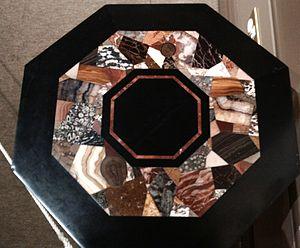
Le noir d'Ashford, ou marbre noir d'Ashford, est un calcaire sombre, couleur café brûlé, issu de mines situées près d'Ashford-in-the-Water, dans le Derbyshire, en Angleterre. Il présente, une fois taillé, travaillé au tour et poli, une surface d'un noir brillant hautement décorative. Le noir d'Ashford est une roche sédimentaire à grain très fin et non un marbre au sens géologique du terme. Il peut être taillé et incrusté dans d'autres pierres et minéraux décoratifs, à l'aide d'une technique dite pietra dura. Le musée de Derby possède un schéma d'Ecton Hill fait de marbre noir d'Ashford et d'autres minéraux.